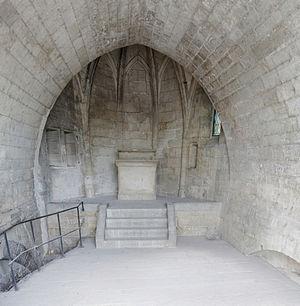
Chapelle Saint Bénézet, sur le pont Bénézet, (Pont d'Avignon)
La ville d'Avignon a compté et compte encore de nombreuses églises, principalement en raison de son histoire, qui l'a vue devenir au XIVᵉ siècle la capitale de la chrétienté, avec l'installation des papes à l'intérieur de ses murs. Après le départ des papes, les temps incertains des XVᵉ et XVIᵉ siècles laissent place à un déploiement d'une piété baroque dans la ville, avec la construction de nombreuses églises, chapelles et la fondation de très nombreux couvents, lui faisant mériter le nom qui lui est parfois donné, « Altera Roma ».